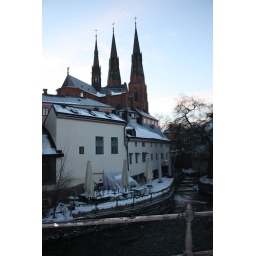
The cathedral is the huge building in the back ground and the bottom shows part of the river splitting the town